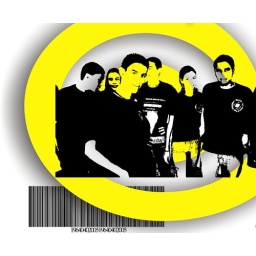
bar code, young people, men in black